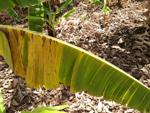
Label: segatoka